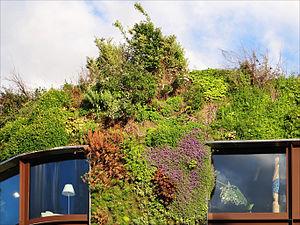
Patrick Blanc né le 3 juin 1953 à Issy-les-Moulineaux est biologiste, botaniste, chercheur au CNRS. Il invente en 1986 les murs végétalisés.
Le musée du Quai Branly - Jacques-Chirac, parfois appelé musée des Arts et Civilisations d'Afrique, d'Asie, d'Océanie et des Amériques, est situé dans le 7ᵉ arrondissement de Paris, le long du quai de la Seine qui lui donne son nom et au pied de la tour Eiffel. Le projet, porté par Jacques Chirac et réalisé par Jean Nouvel, est inauguré le 20 juin 2006. La fréquentation se situe à près de 1 500 000 visiteurs en 2014 et franchit en 2016 le cap des 10 millions depuis son ouverture, ce qui le place parmi les plus fréquentés au monde dans sa catégorie.